Siaogang District

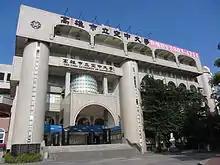
Open University of Kaohsiung

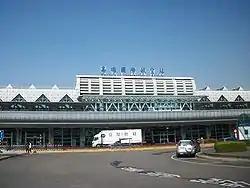
Kaohsiung International Airport

The Kaohsiung International Airport is located within the district